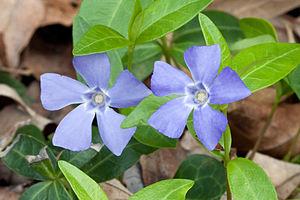
Les pervenches sont un genre de plantes vivaces herbacées de la famille des Apocynacées. Les différentes espèces de ce genre sont des plantes couvre-sol à feuillage persistant. Elles sont remarquables par leur floraison printanière, généralement d'un bleu bien particulier, toutefois les cultivars créés par les horticulteurs peuvent présenter d'autres teintes.
Un scarificateur est un instrument manuel ou motorisé, agricole, équipé de dents ou de couteaux métalliques. Il est utilisé pour défeutrer par scarification, c’est-à-dire lacérer la couche de végétaux qui se forme ou va se déposer progressivement sur la pelouse. Invisible au début, cette accumulation étouffe peu à peu le gazon qui jaunit et se dégrade. Le feutre devient alors une barrière à l'entrée de l'eau, de l'air, de la lumière, ou à l'apport d'éléments nutritifs pour enrichir le sol. La scarification permet de corriger l'acidité excessive du sol créée par le défaut d'aération. Après la scarification, la pelouse recouvre densité et résistance.